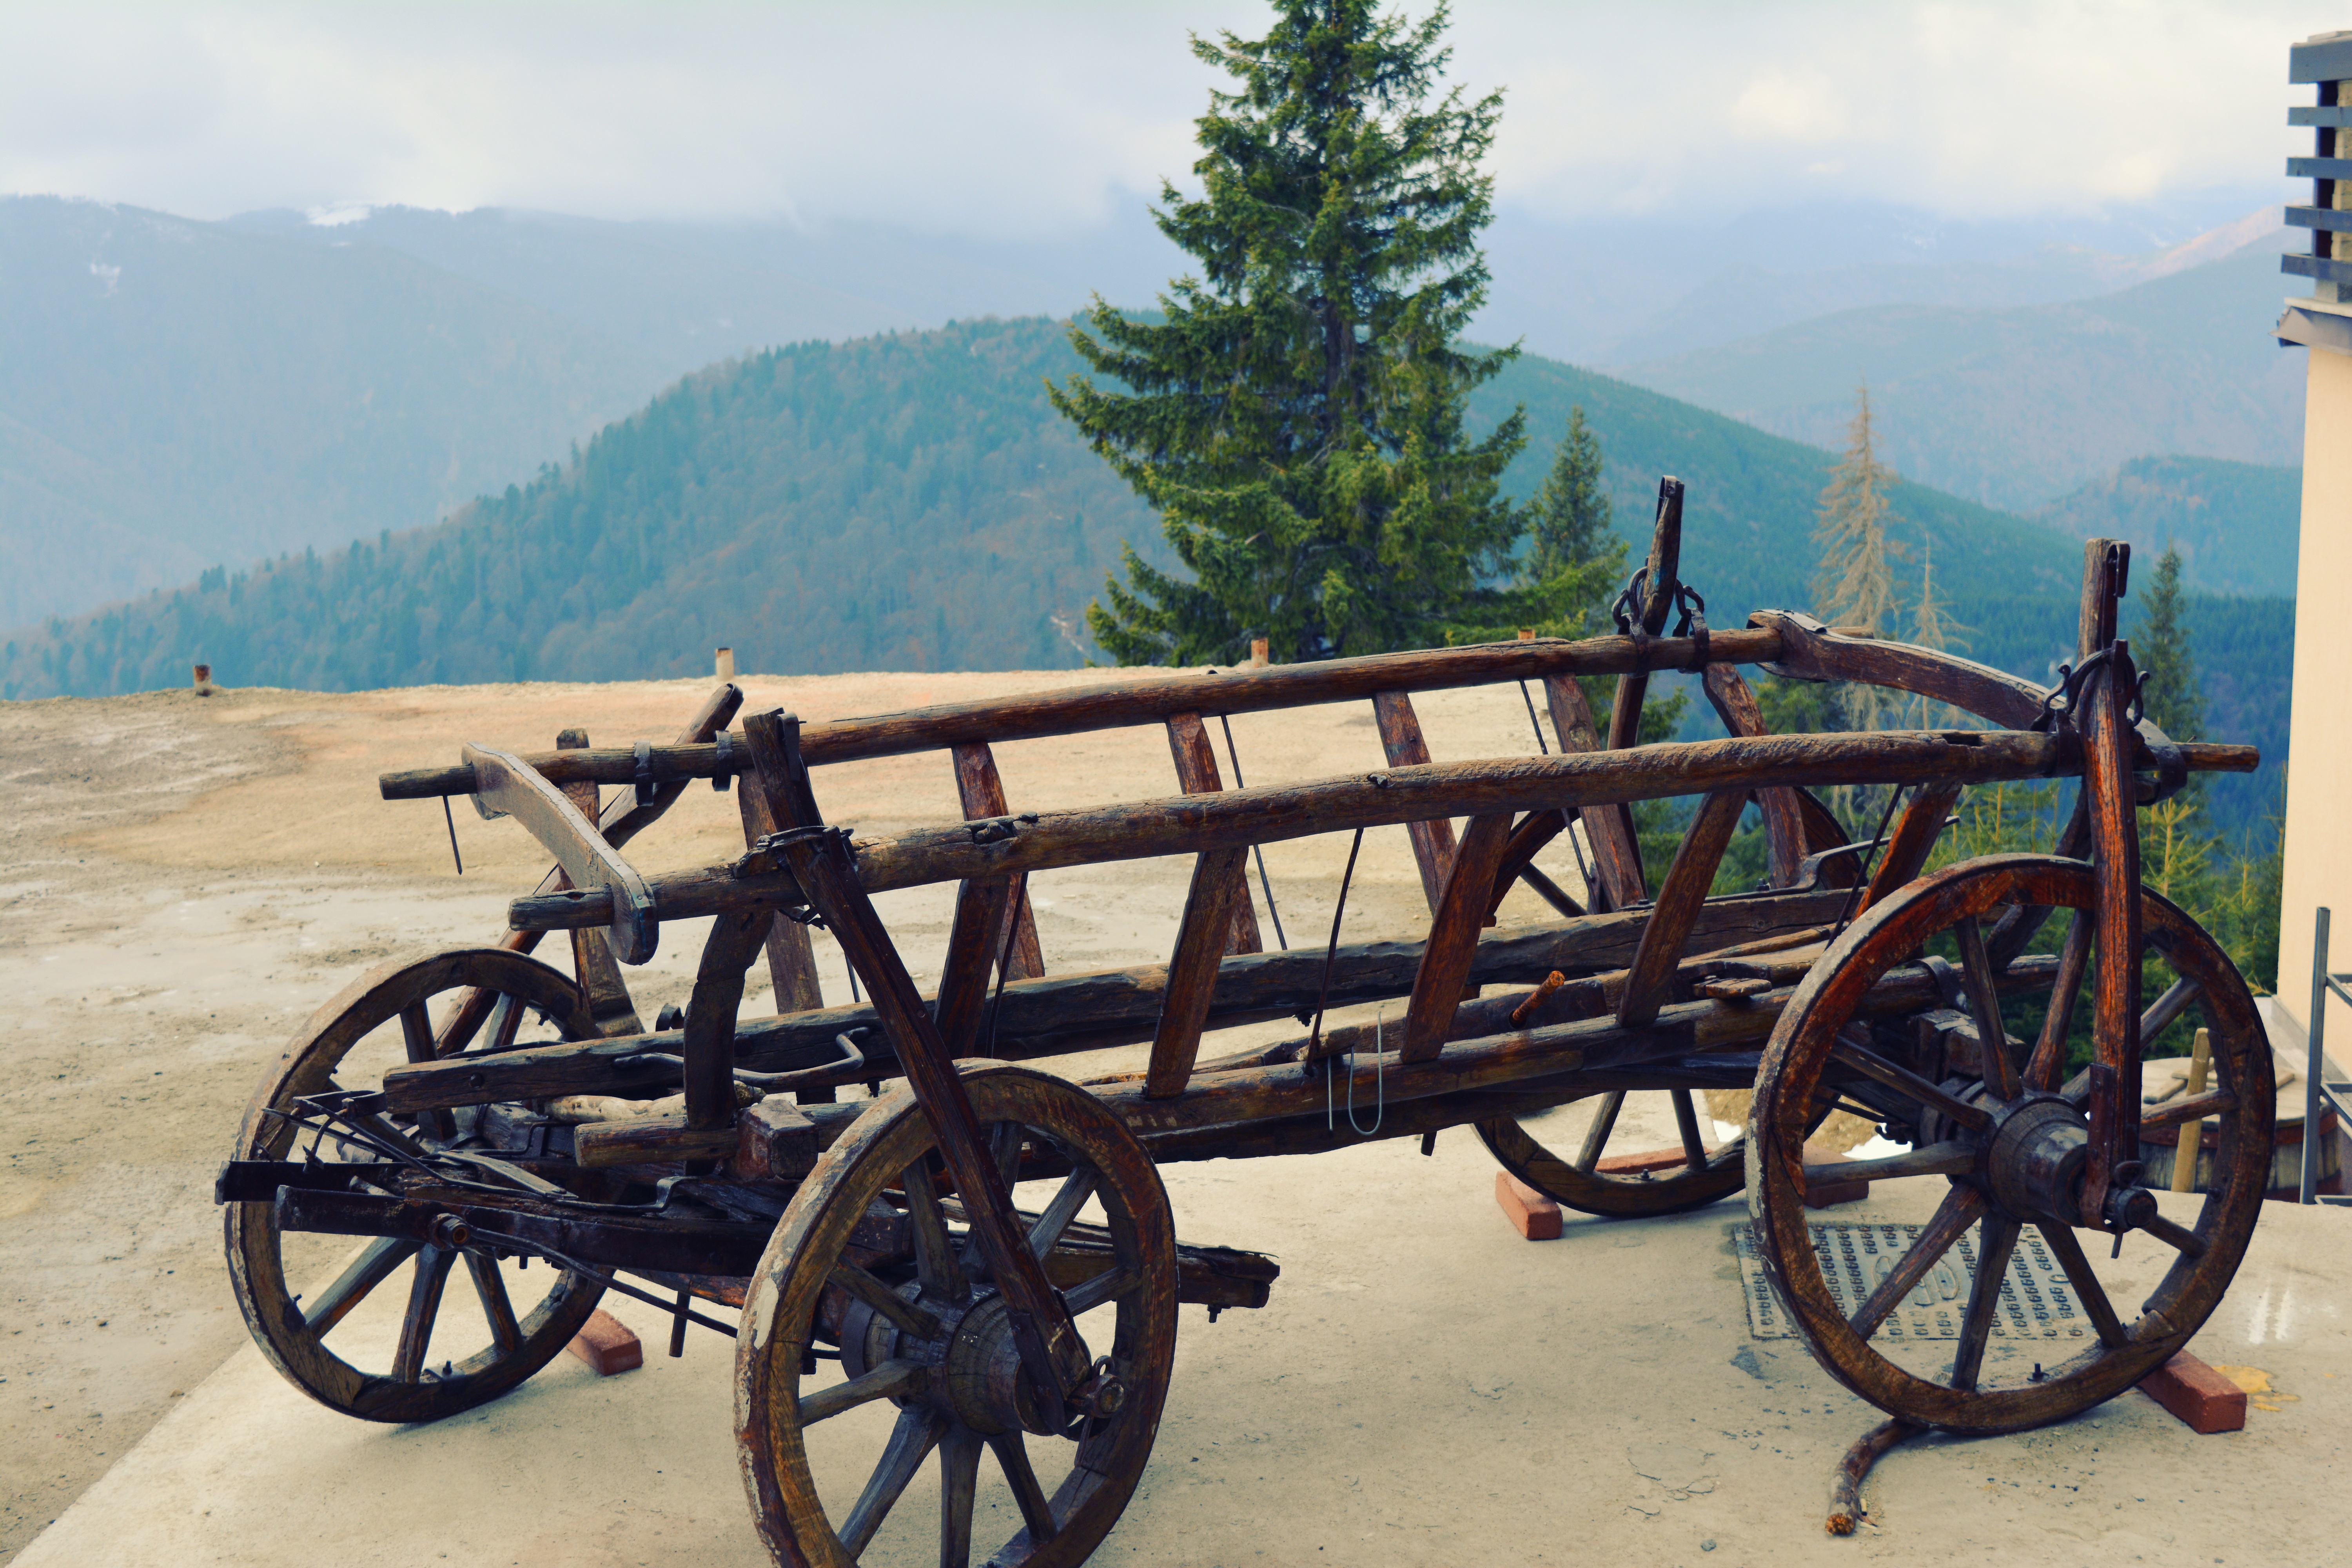
mountain, car, cart, old, rustic, vehicle, decorative, carriage, cannon, land vehicle, horse and buggy, ranca mountain, waggon